Gerald FitzGerald, 8th Duke of Leinster

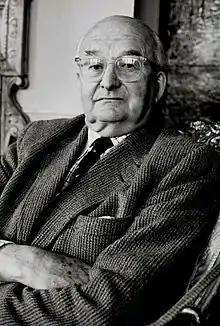
Portrait by Allan Warren, 1990

Gerald FitzGerald, 8th Duke of Leinster (27 May 1914 – 3 December 2004) was the premier Duke, Marquess and Earl in the Peerage of Ireland.